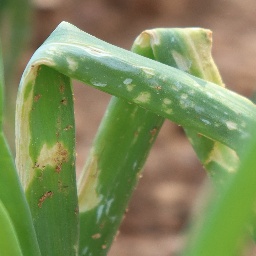
Label: Iris yellow virus